Citadelle d'Ajaccio

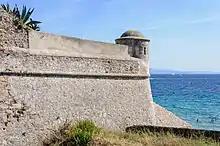
Citadelle d'Ajaccio

Citadelle d'Ajaccio is a fortress in Corse-du-Sud, France. It was built in 1492.